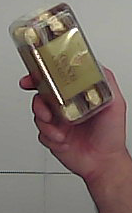
Product: rocher_chocolate